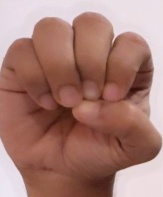
ASL sign: E